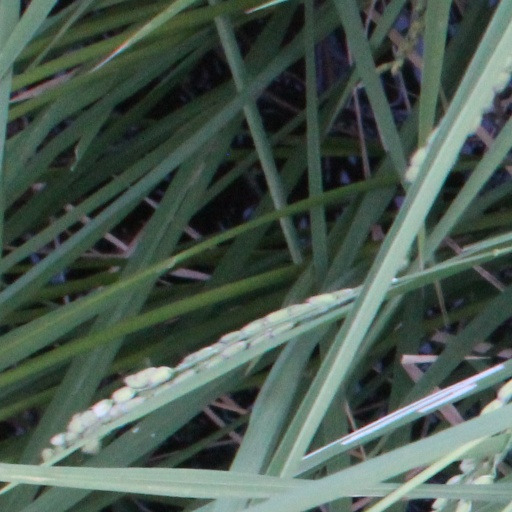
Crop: rice